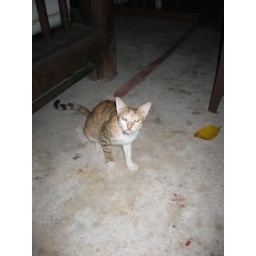
street cat in Playa del Carmen